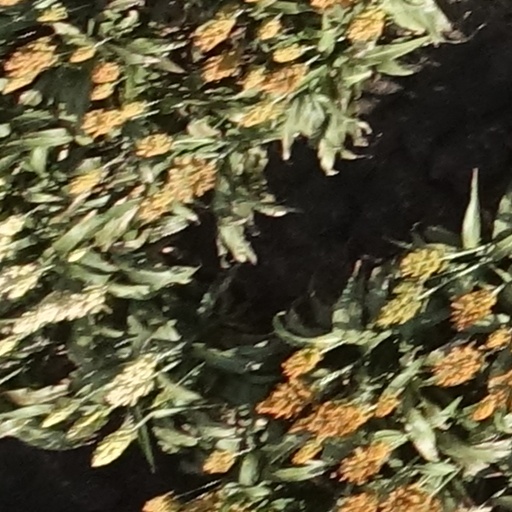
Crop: sorghum